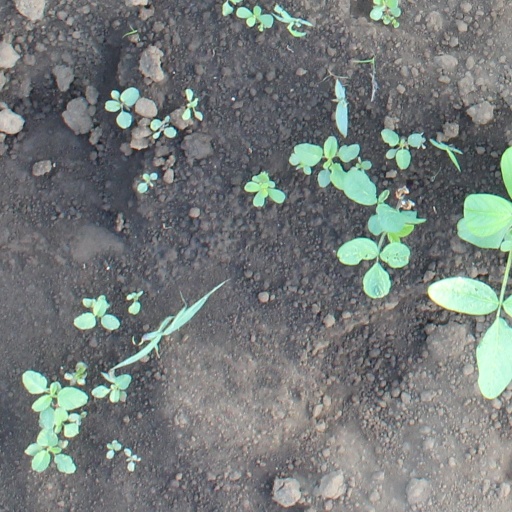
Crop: soybean